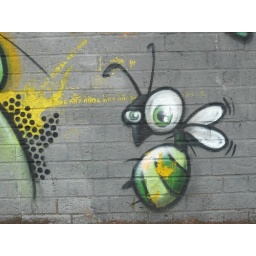
detail of new piece by mag1c on bloy street wall of chelsea inn